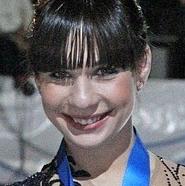
Age: 20